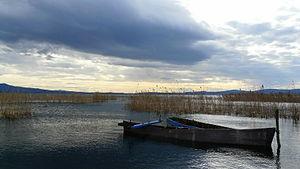
Cet article recense les zones humides de Macédoine du Nord concernées par la convention de Ramsar.
Le lac Doïran est un lac partagé entre la Macédoine du Nord et la Grèce.